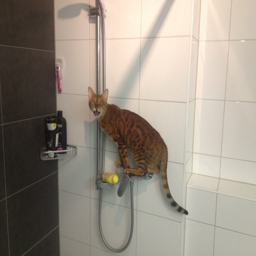
she throws everything on the floor , then calls for help , because she cant come down .